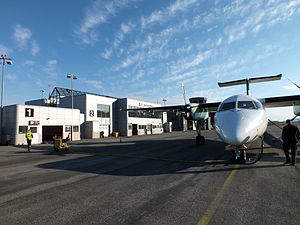
Hammerfest Lufthavn / Historie
Widerøe de Havilland Canada Dash 8 på Hammerfest lufthvan
Hammerfest lufthavn ligger 3 km nord for centrum på Prærien i Hammerfest i Troms og Finnmark fylke i Norge, og ejes og drives af Avinor. Lufthavnen har en 880 meter lang rullebane, hvor rullebane 05 har 890 meter tilgængelig for afgang og rullebane 23 har 866 meter. Hammerfest lufthavn er Finnmarks tredje største lufthavn målt i antal passagerer, og Norges næst største kortbanelufthavn.